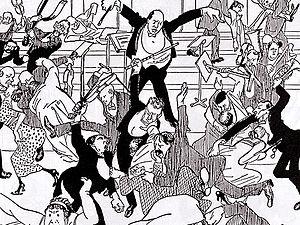
Le Skandalkonzert est une représentation musicale donnée le 31 mars 1913 par le Wiener Konzertverein sous la direction d'Arnold Schönberg. Il a eu lieu dans la grande salle du Musikverein de Vienne.
23 février : les Gurre-Lieder, pour voix et orchestre d'Arnold Schönberg, créés à Vienne sous la direction de Franz Schreker.
Arnold Schönberg, ou Arnold Schoenberg est un compositeur, peintre et théoricien autrichien né le 13 septembre 1874 à Vienne, et mort le 13 juillet 1951 à Los Angeles. Deux siècles après Jean-Sébastien Bach et Jean-Philippe Rameau, qui avaient posé les fondements de la musique tonale, il chercha à émanciper la musique de la tonalité et inventa le dodécaphonisme, qui aura une influence marquante sur une part de la musique du XXᵉ siècle.
Le 31 mars 1913 est le 90ᵉ jour de l'année 1913 du calendrier grégorien. Il s'agit d'un lundi.